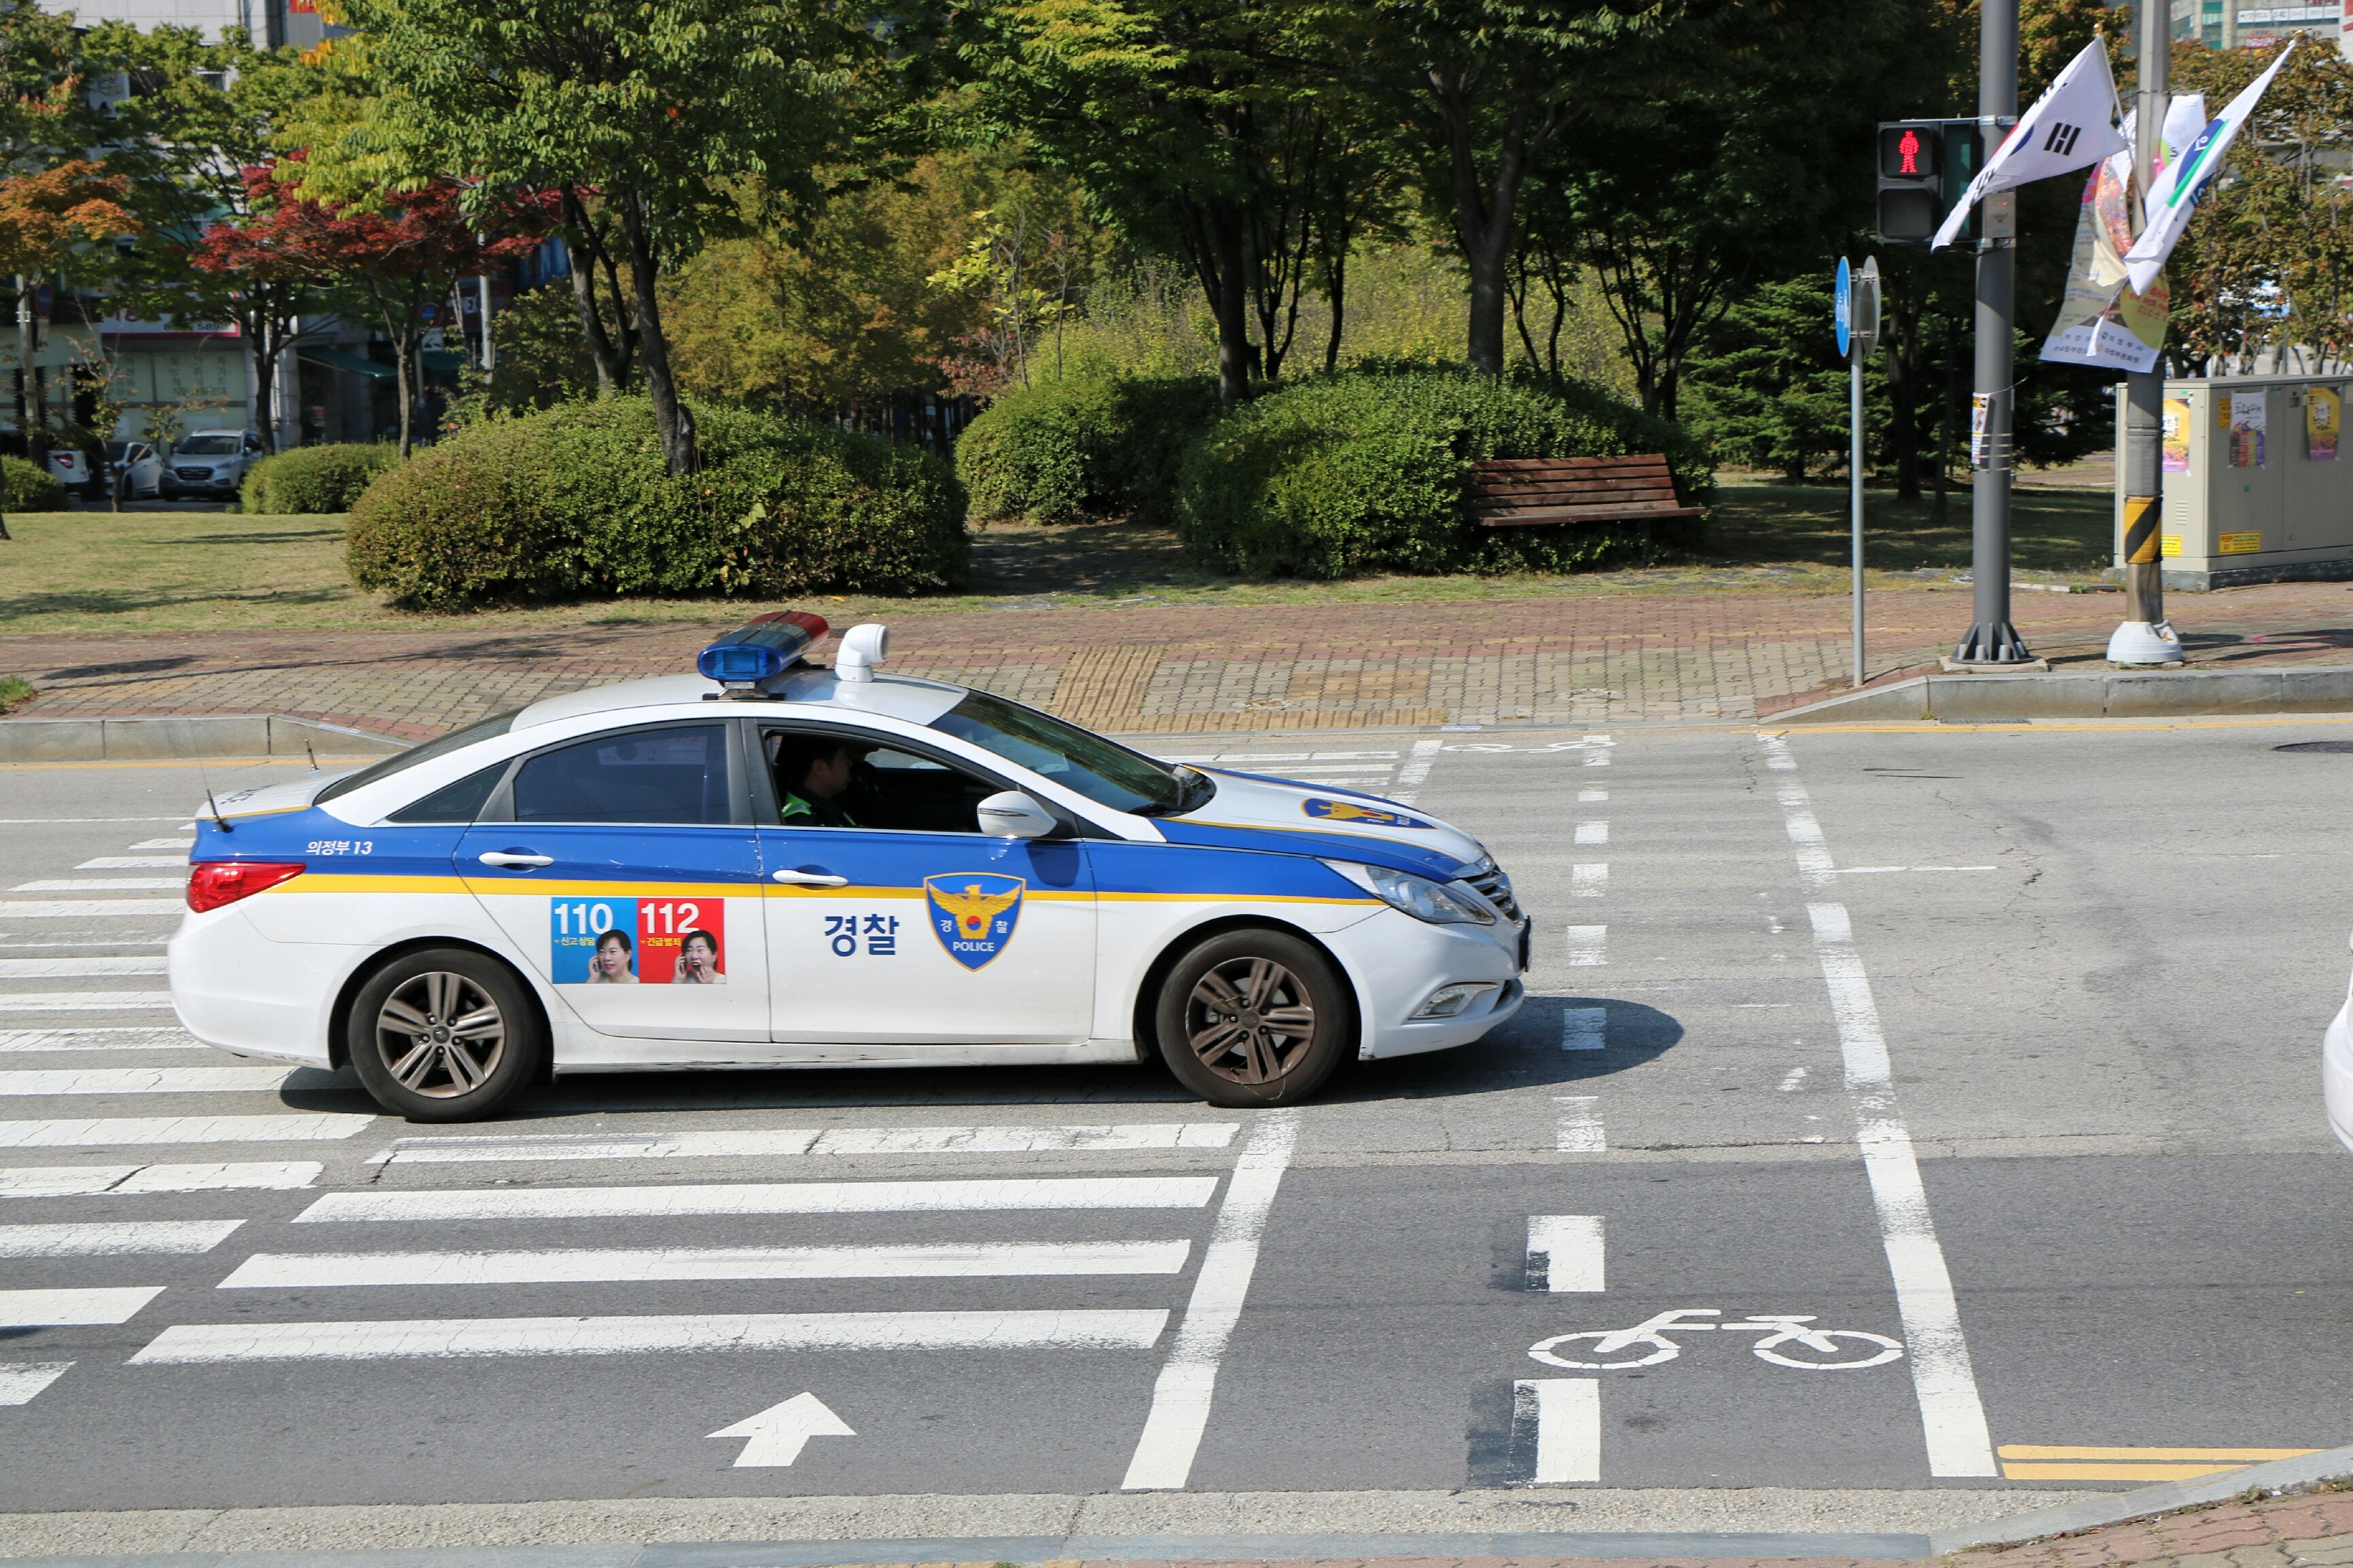
road, car, vehicle, sports car, race car, race, supercar, racing, police, race track, republic of korea, police car, land vehicle, auto racing, automobile make, sport venue, rallycross, rallying, world rally car